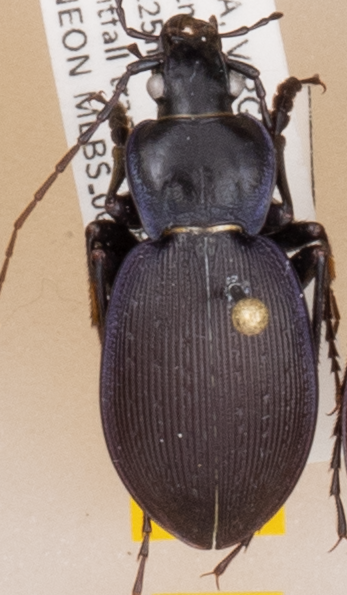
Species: Carabus goryi
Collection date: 2021-09-21
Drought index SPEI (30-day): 1.46
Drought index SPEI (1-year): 0.688
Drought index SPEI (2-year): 1.69